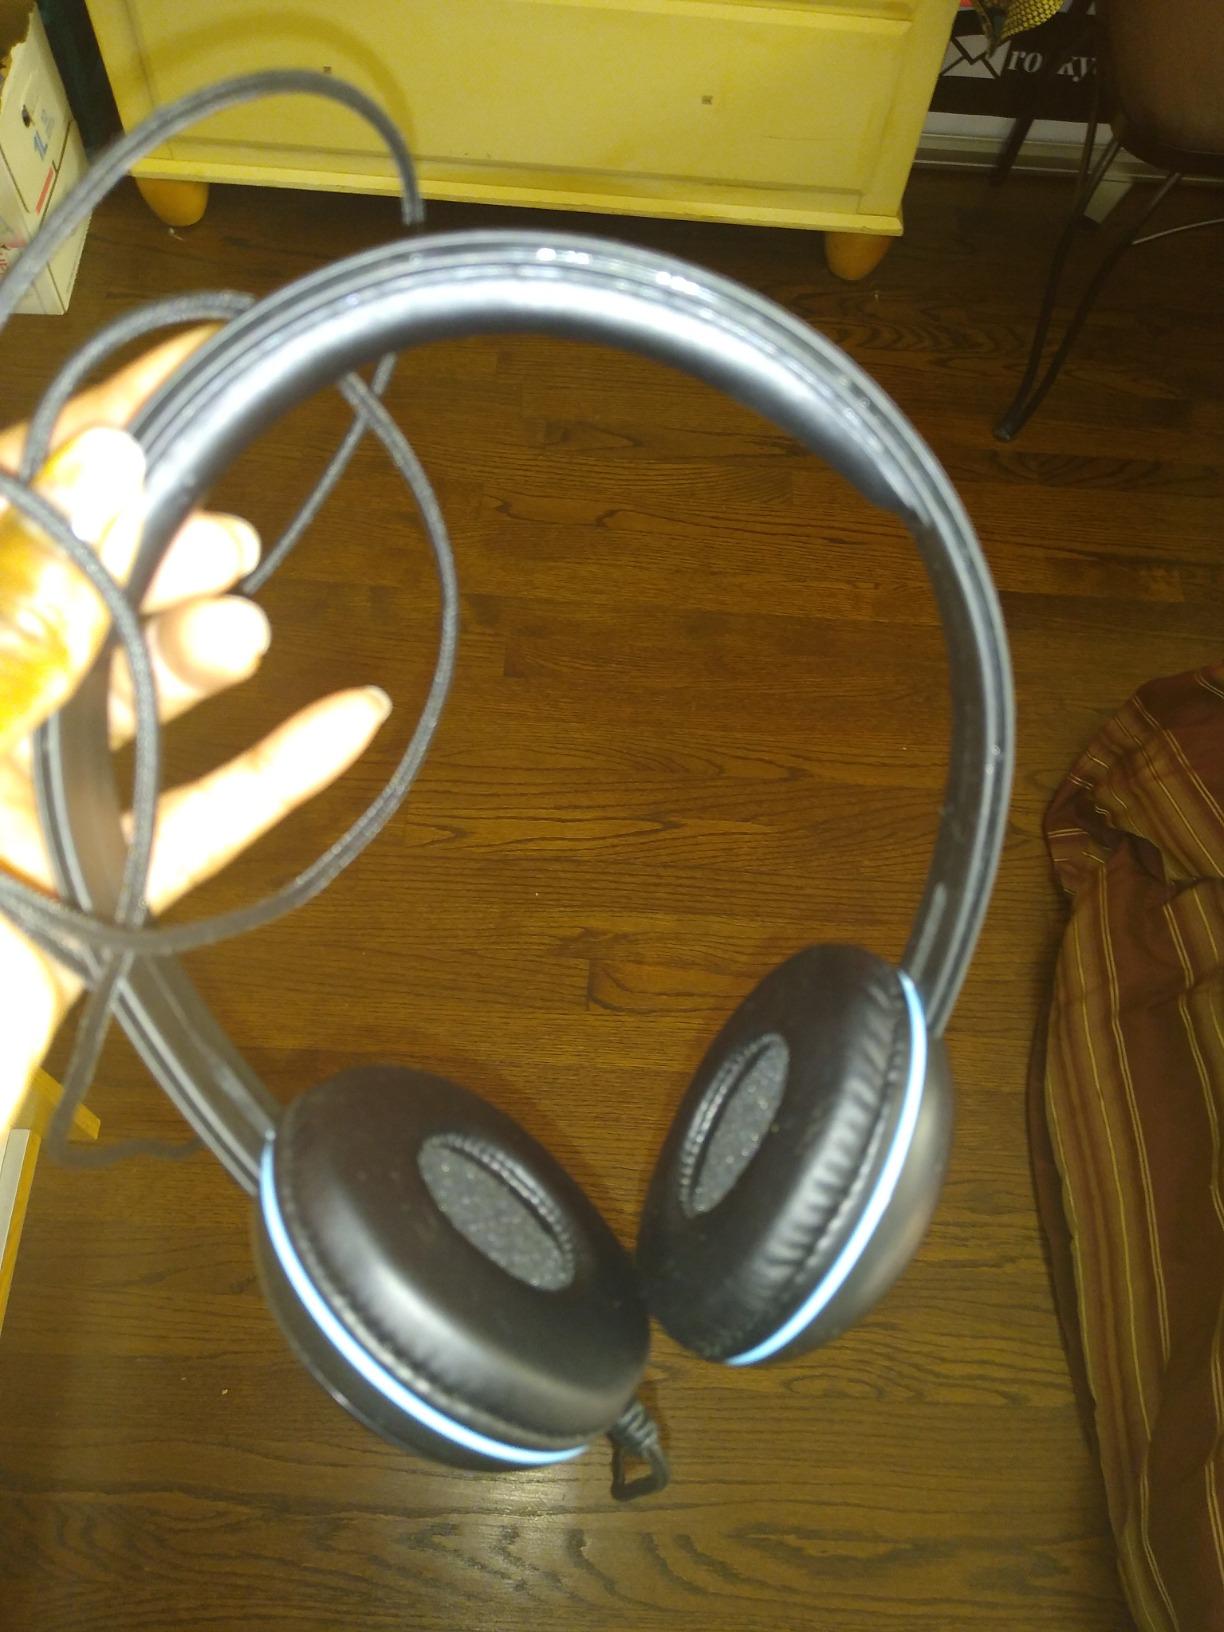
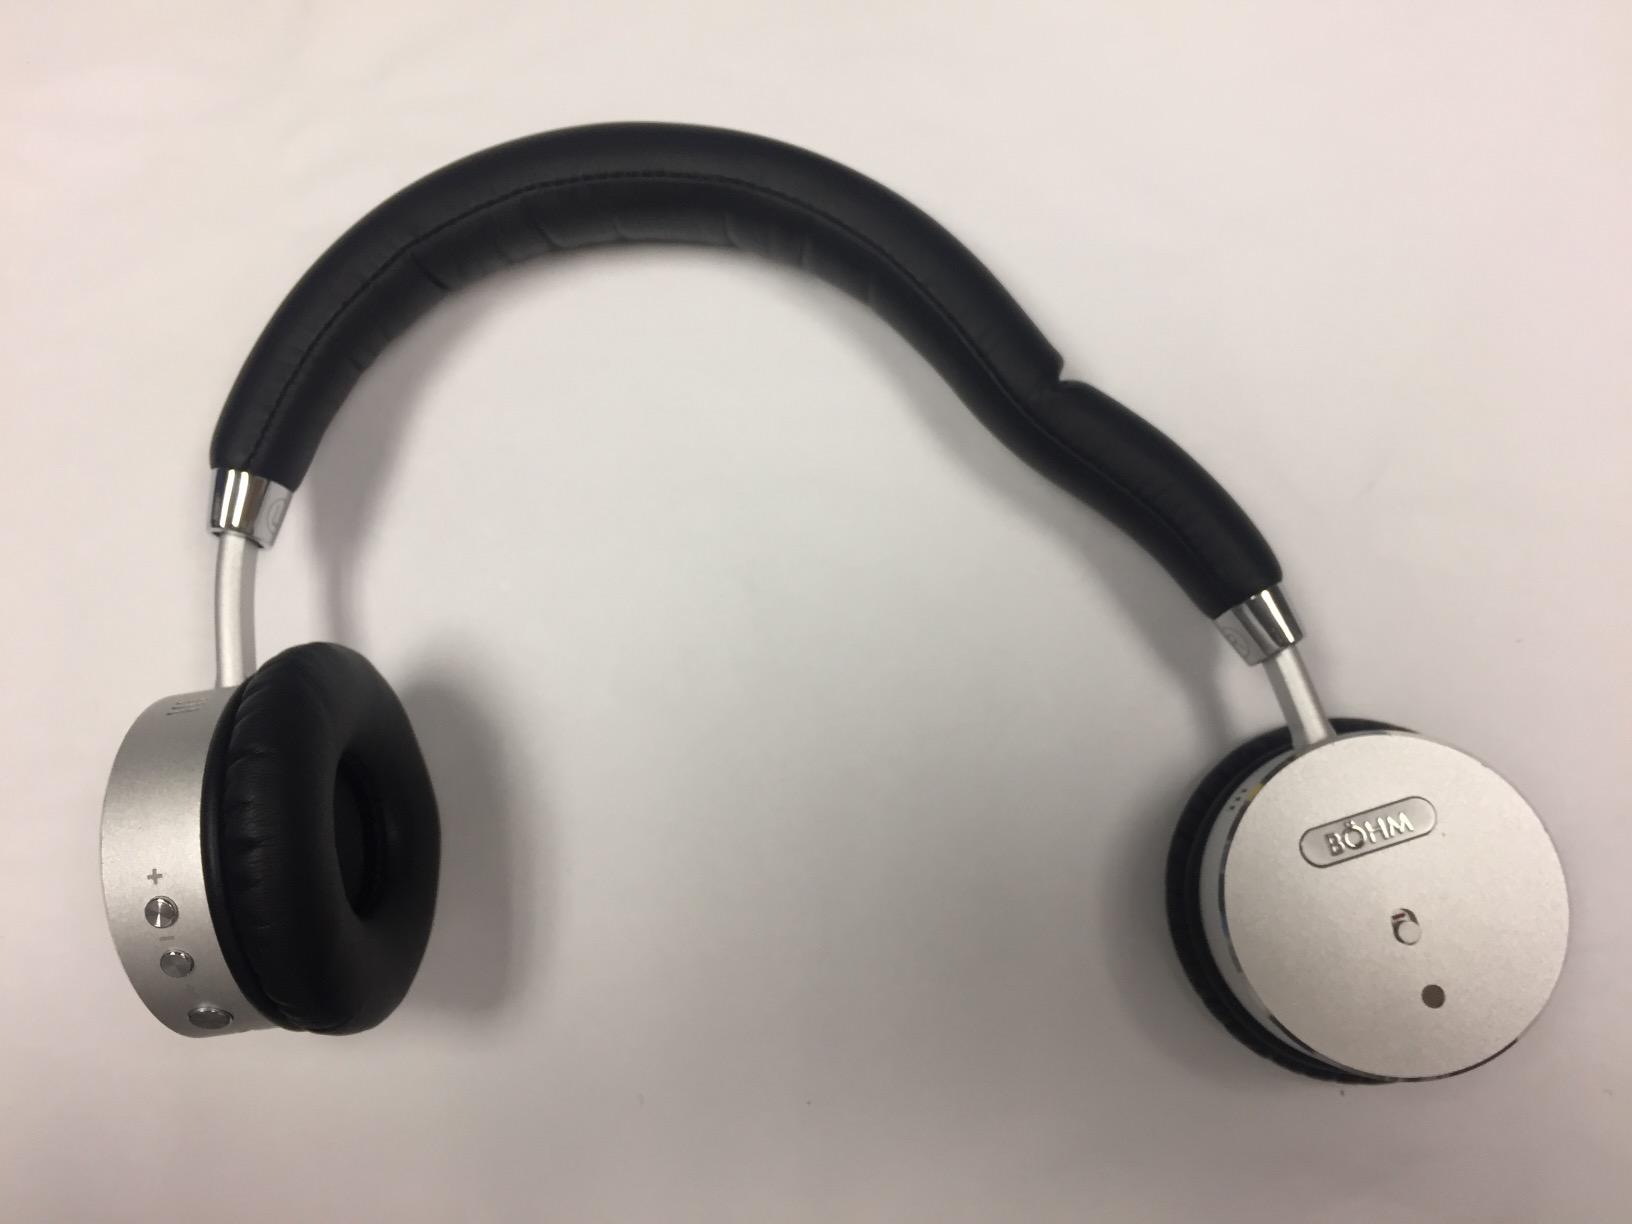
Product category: headphones
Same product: no